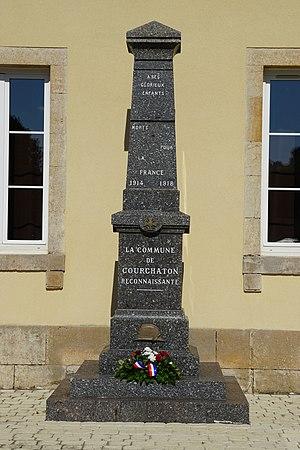
Monument aux morts de Courchaton.
Courchaton est une commune française située dans le département de la Haute-Saône, en région Bourgogne-Franche-Comté.